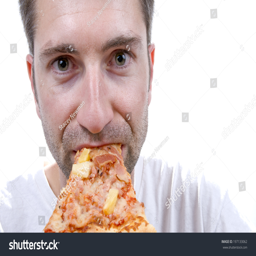
a stubble faced man eating pizza with pineapple , cheese , and pepperoni on it .